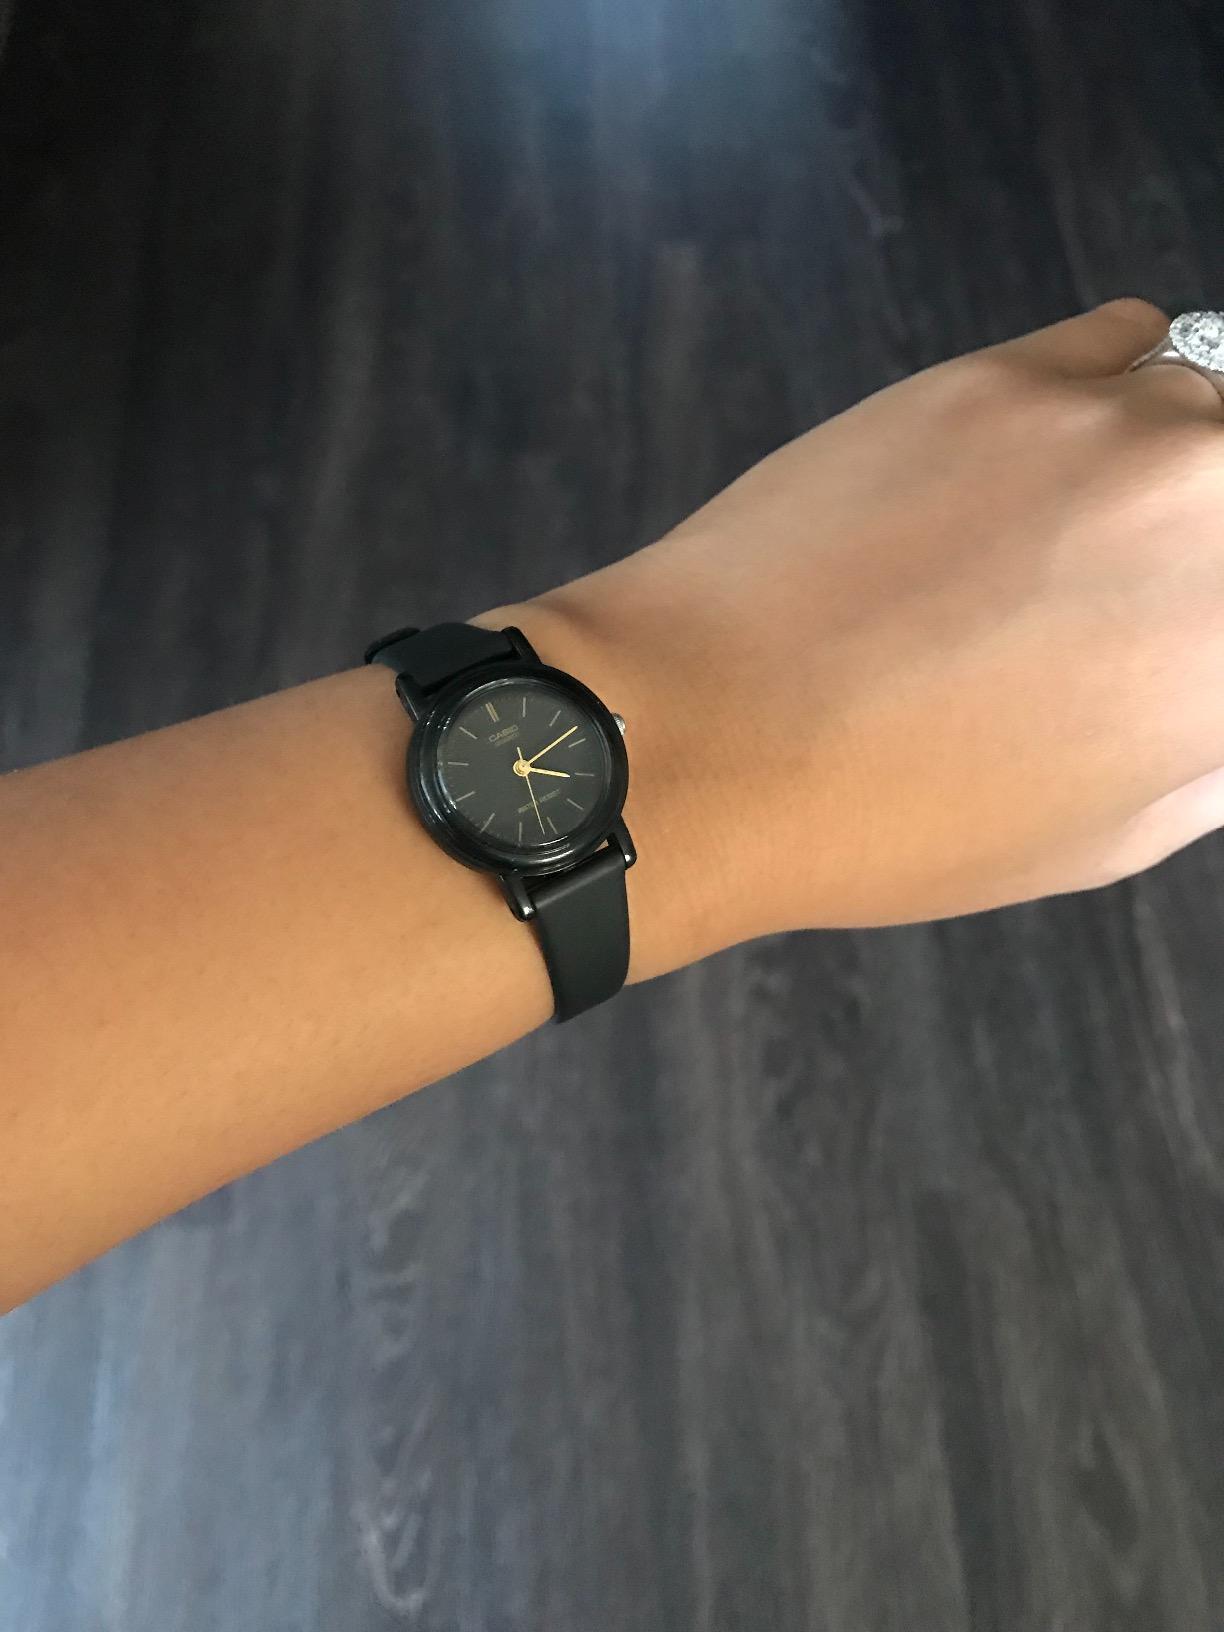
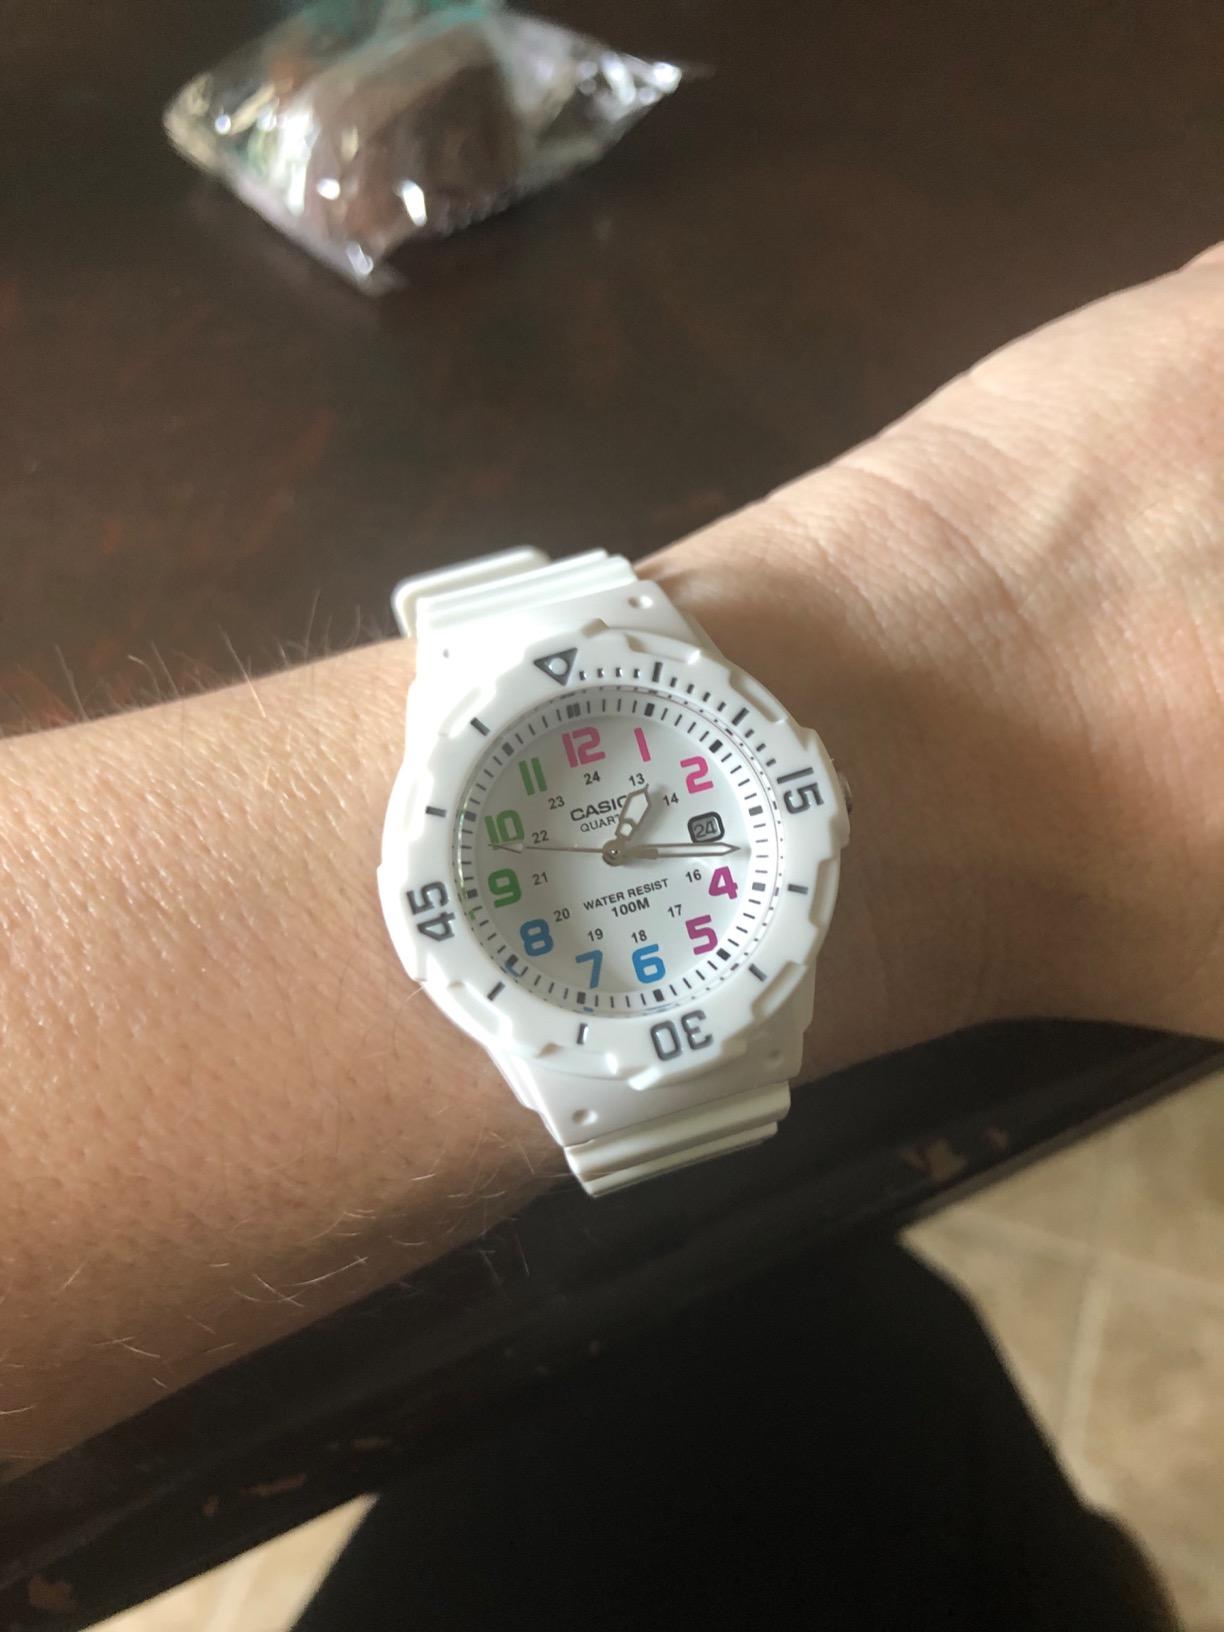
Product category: accessories_watch
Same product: no